West Park United Reformed Church, Harrogate

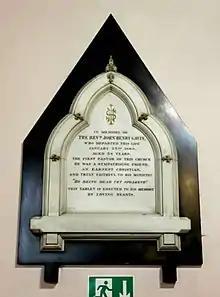
Gavin memorial, in the nave

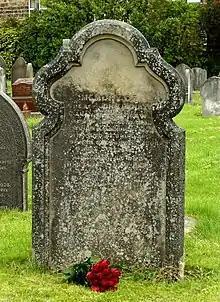
Gravestone of John Henry and Mary Gavin

The first minister at West Park Congregational Church was John Henry Gavin B.A. (Bay of Biscay ca.1831 – Douglas, Isle of Man 23 January 1868). His father was John Patrick Gavin (d.1864), an army man and railway official from Ireland. As Patrick Gavin in the British Army he was stationed in Portugal and the Ionian Islands, and at Liverpool as a sergeant major recruitment officer until 1848. John Henry's mother was Mary Boleridge, from Wexford (d. before 1843). Mary married John Patrick in 1833 in Santa Maura after John Henry's birth. In 1841, at 10 years old, he was living at Ligionere Barracks, Devonport, with his father and brother. Rev. Gavin married Mary Northcroft (Egham ca.1830 - Harrogate 12 October 1905), on 13 July 1858 at Bangor Cathedral. Her father was William Northcroft, a gentleman, in Victorian terms a man of independent means. They had four children: Hamilton Gavin (4 June 1859– 30 December 1874), Mary Cotton (1860–1861), Maud (1861–1947) and Ida Stukeley née Gavin (1864–1957). Hamilton died aged 15 years at the Royal Albert Asylum, an institution for children with learning problems, at Scotforth. He died of "tuberculosis and tubercular meningitis, 7 days, with effusion 24 hours."